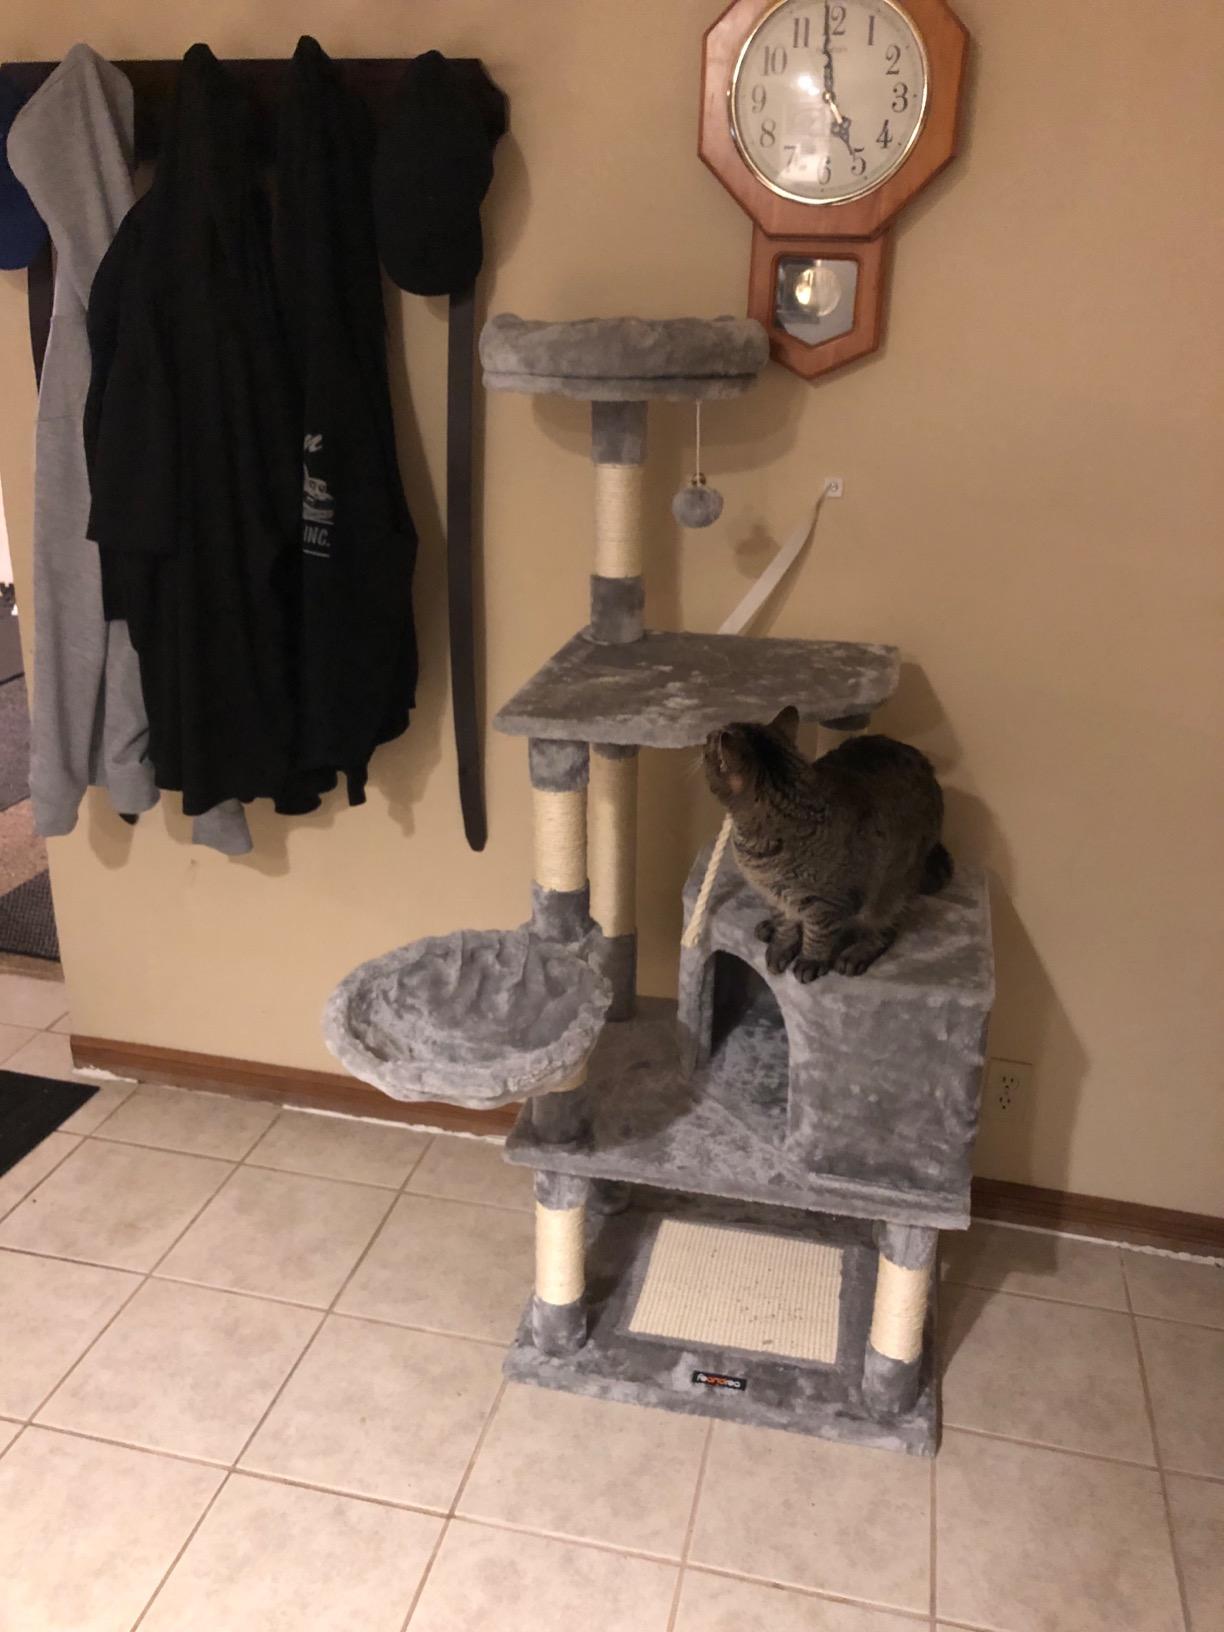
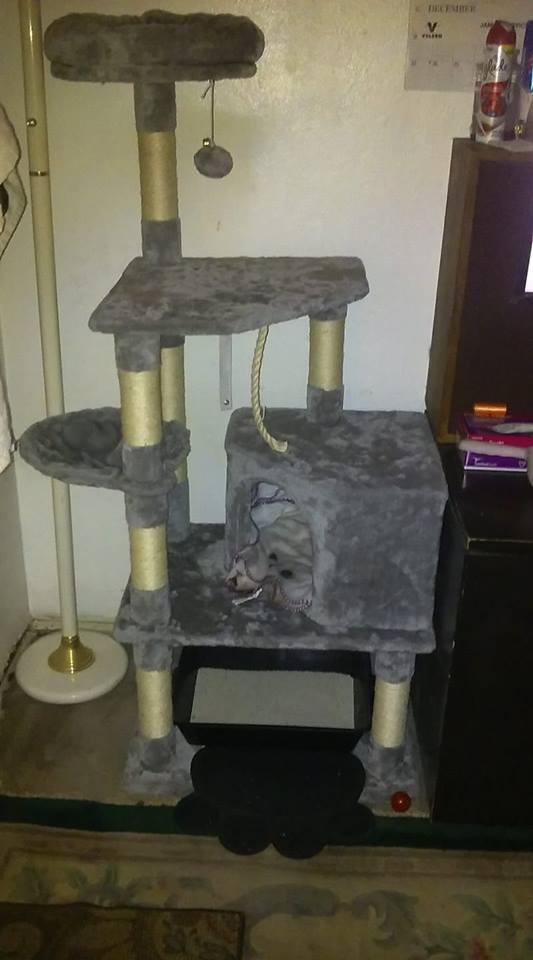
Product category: items_cat tree
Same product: yes